Luciana Saccol

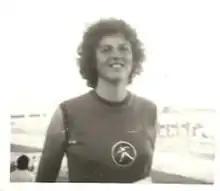

Luciana Saccol (born 23 January 1956) is a former Italian female middle-distance runner and cross-country runner who competed at individual senior level at the World Athletics Cross Country Championships (1980).